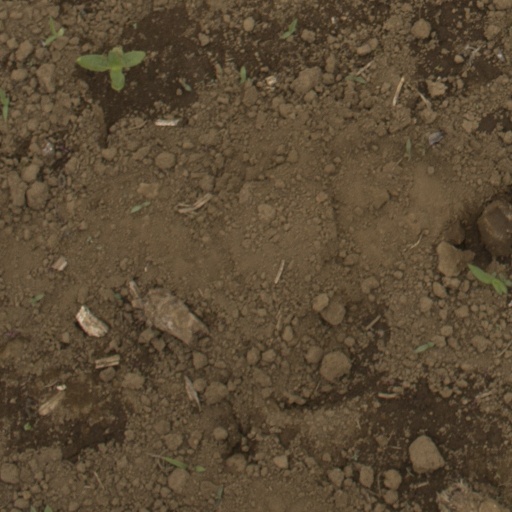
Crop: Jerusalem artichoke